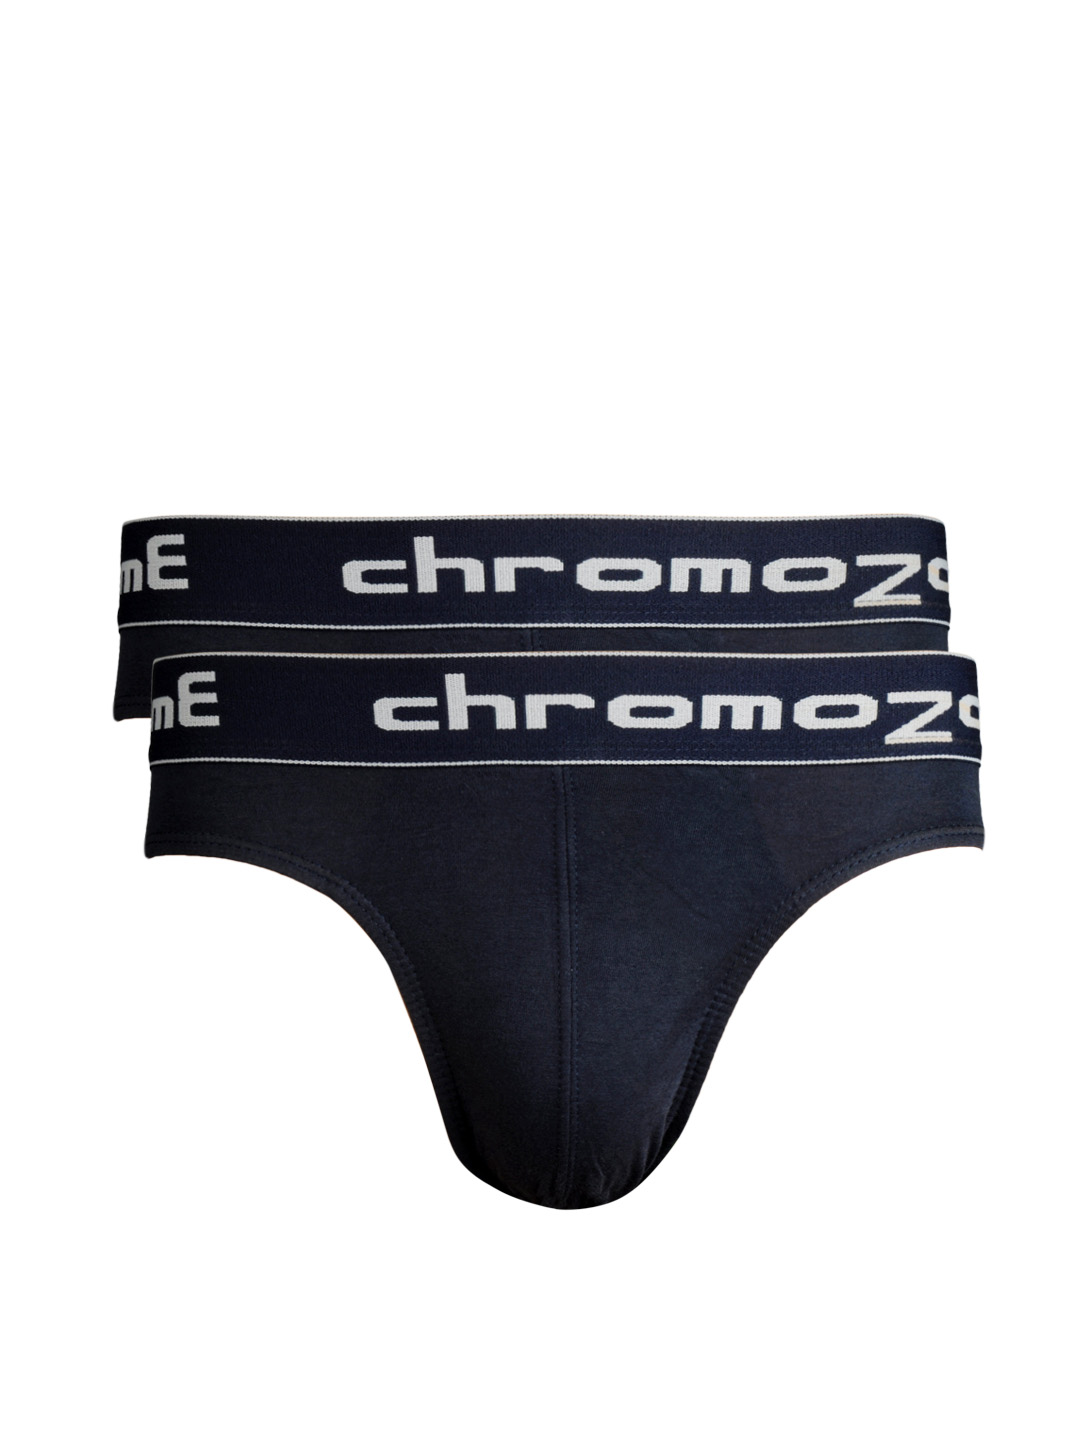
Chromozome Men Navy Blue Pack of 2 Briefs
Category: Apparel / Innerwear / Briefs
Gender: Men
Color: Navy Blue
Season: Summer 2016
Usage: Casual